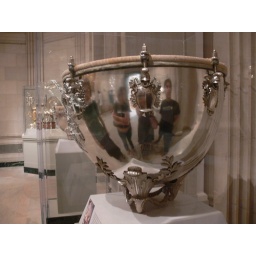
The reflections of Allie, Sam, me, and Steve in some big silver bowl at the Museum of Fine Arts.